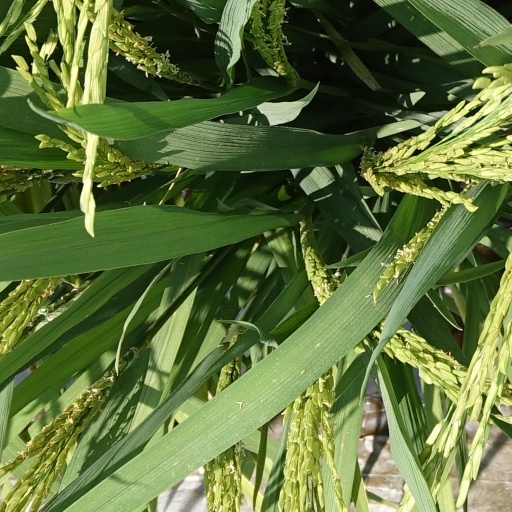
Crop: rice